Musgum people

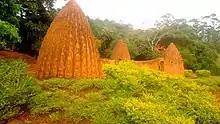
Musgum Hut

The Musgum are Afro-Asiatic in origin, having displaced the Paleo-Sudanese at the present territory along with other Neo-Sudanese groups. There was frequent battles between the Musgum and the forces of the Bagirmi kingdom from the 17th to 19th centuries. In the 19th century, the eastern Musgums began paying tribute to Bagirmi while the western Musgums faced military pressure from the Fulani under the guidance of Mahdist leader Sheikh Hayatu ibn Sa'id. Some of the Musgum chiefs such as Zigla, Awersing etc. came out with their troops to drive the Fulani out and to take back their areas. As such a tremendous battle was held in the village of Bogo in Diamaré Division ( its name comes from a Musgum word meaning "noise" and refers to the site of the battle). At the fullness of time, that war was followed by the victory of Musgum troops and the loss of the territory by the Fulani groups. That caused them to flee away from Bogo to Adamawa. After having succeeded in the Norh and Adamawa region, some of the Fulani people returned to Bogo where they adopted and mingled with the native Musgums. This is a process whereby a Fulani man decides deliberately to give his daughter to a wealthy Musgum man, or to a man known by his community as chief of a village. Their aim was to inherit by a blood relationship the wealth and chiefdoms. For instance, the kingdom of Bogo which was a Musgum kingdom mixed with Fulani by marriage covenant. Be it in Cameroon or in Chad, Musgum areas are ruled by a native Musgum chief and not by an outsider. For example, the Sultanate of Pouss, the Lamidat of Guirvidig, the Sultanate of Zina, and the Lamidat of Bogo. Musgum people are also known as initiators of "Laba" or Labana, which is a traditional rite for fighting. In the present day world, the dream of a young Musgum man is to practice a military activity.